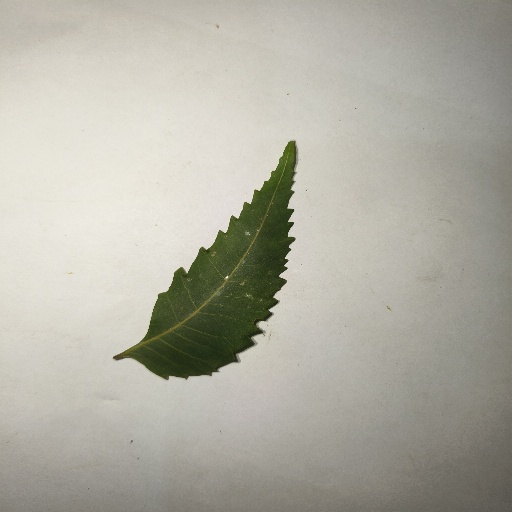
Species: Neem
Leaf condition: Healthy Leaf